Canon ELPH (series)

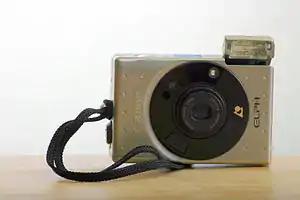
Canon ELPH APS Camera

The Canon ELPH (also known as IXUS in Europe and IXY in Japan) series includes several popular compact point and shoot film cameras released by Canon Inc. between 1996 and 2002. All ELPH cameras used the Advanced Photo System (APS) film format, with cartridge film that was 25% smaller than a 35-mm cartridge. The companion line of digital cameras, the Digital ELPH series, remains in production.